Schwarzmüller

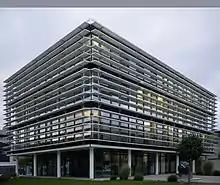

The company was founded in 1870 by Joseph Schwarzmüller as a Forge in Passau (Germany). In 1921 the first truck trailer with wooden-spoked wheels and completely rubber tyres was produced. In 1936 the company followed the relocation of business sites to Freinberg (Upper Austria), by Joseph Schwarzmüller junior. In 1958 the company comprised four service plants in Austria and one in Germany.